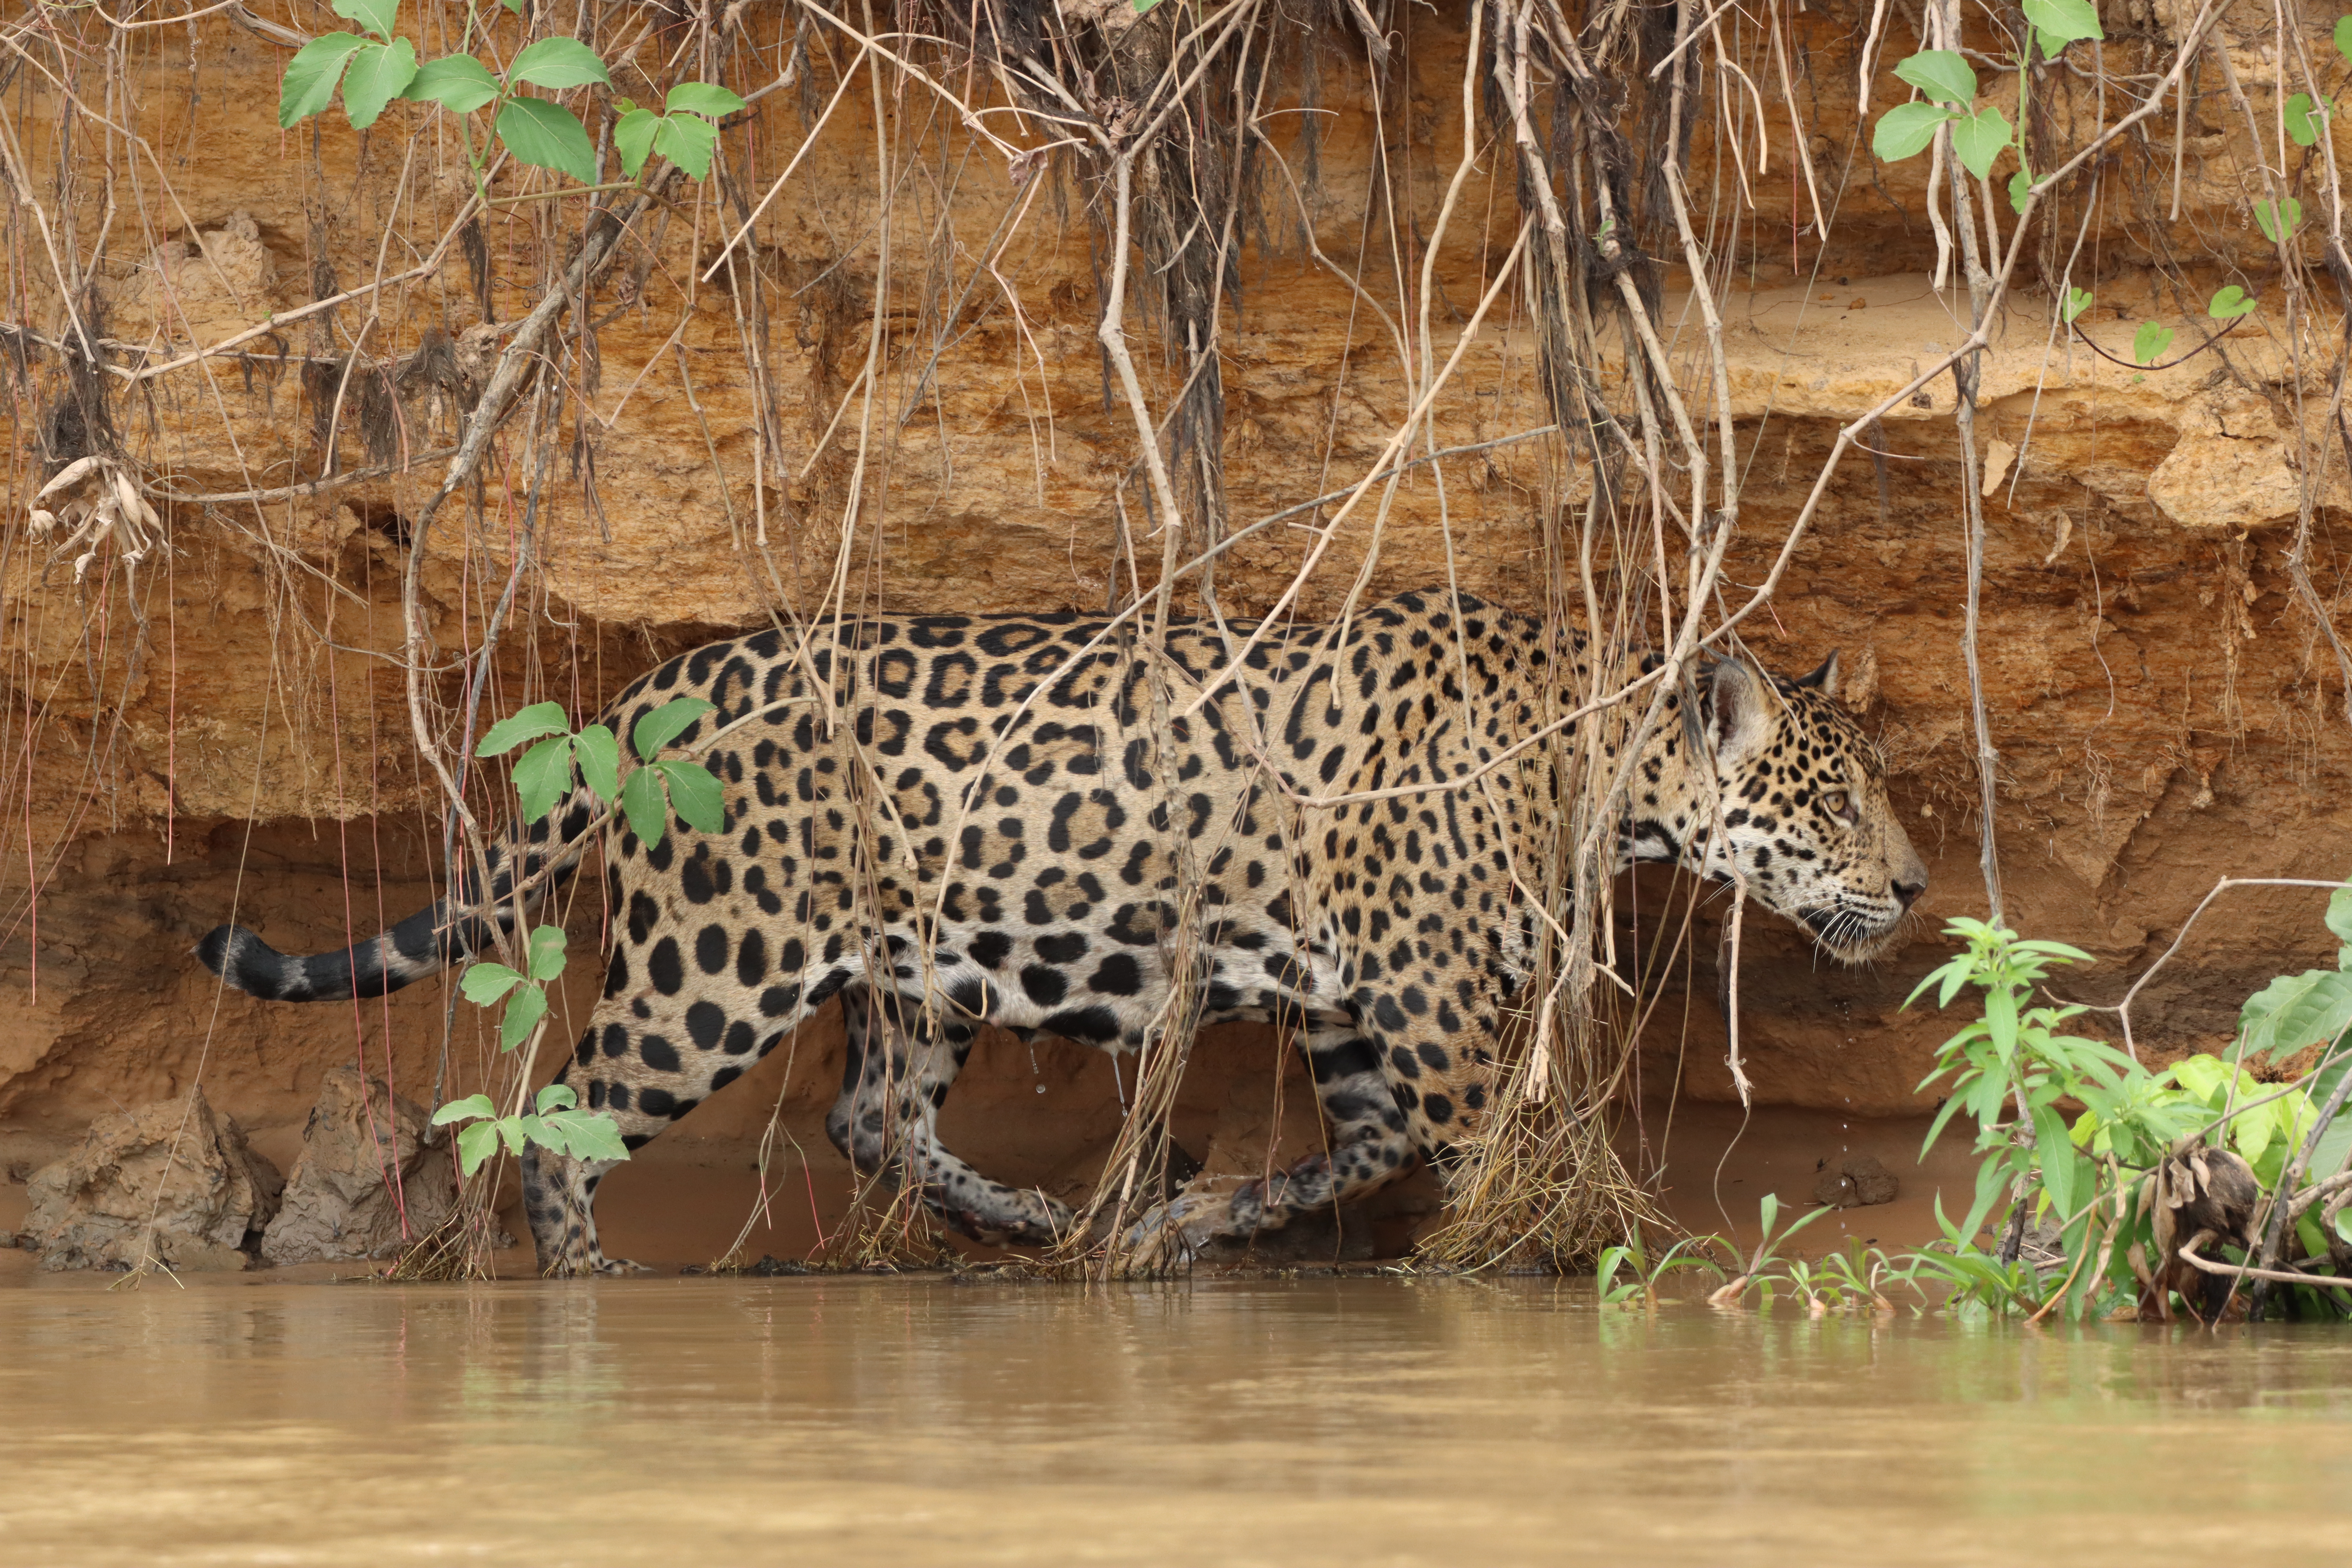
Jaguar: Solar